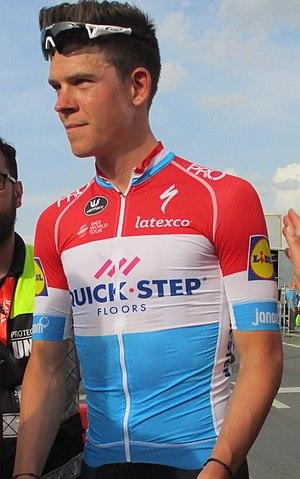
Bob Jungels est un coureur cycliste luxembourgeois membre de l'équipe Deceuninck-Quick Step.
Le Liège-Bastogne-Liège 2018 est la 104ᵉ édition de cette course cycliste masculine sur route. Il a lieu le 22 avril 2018 dans les provinces de Liège et de Luxembourg, en Belgique, et fait partie du calendrier UCI World Tour 2018 en catégorie 1.UWT.